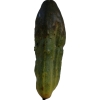
Label: cucumber